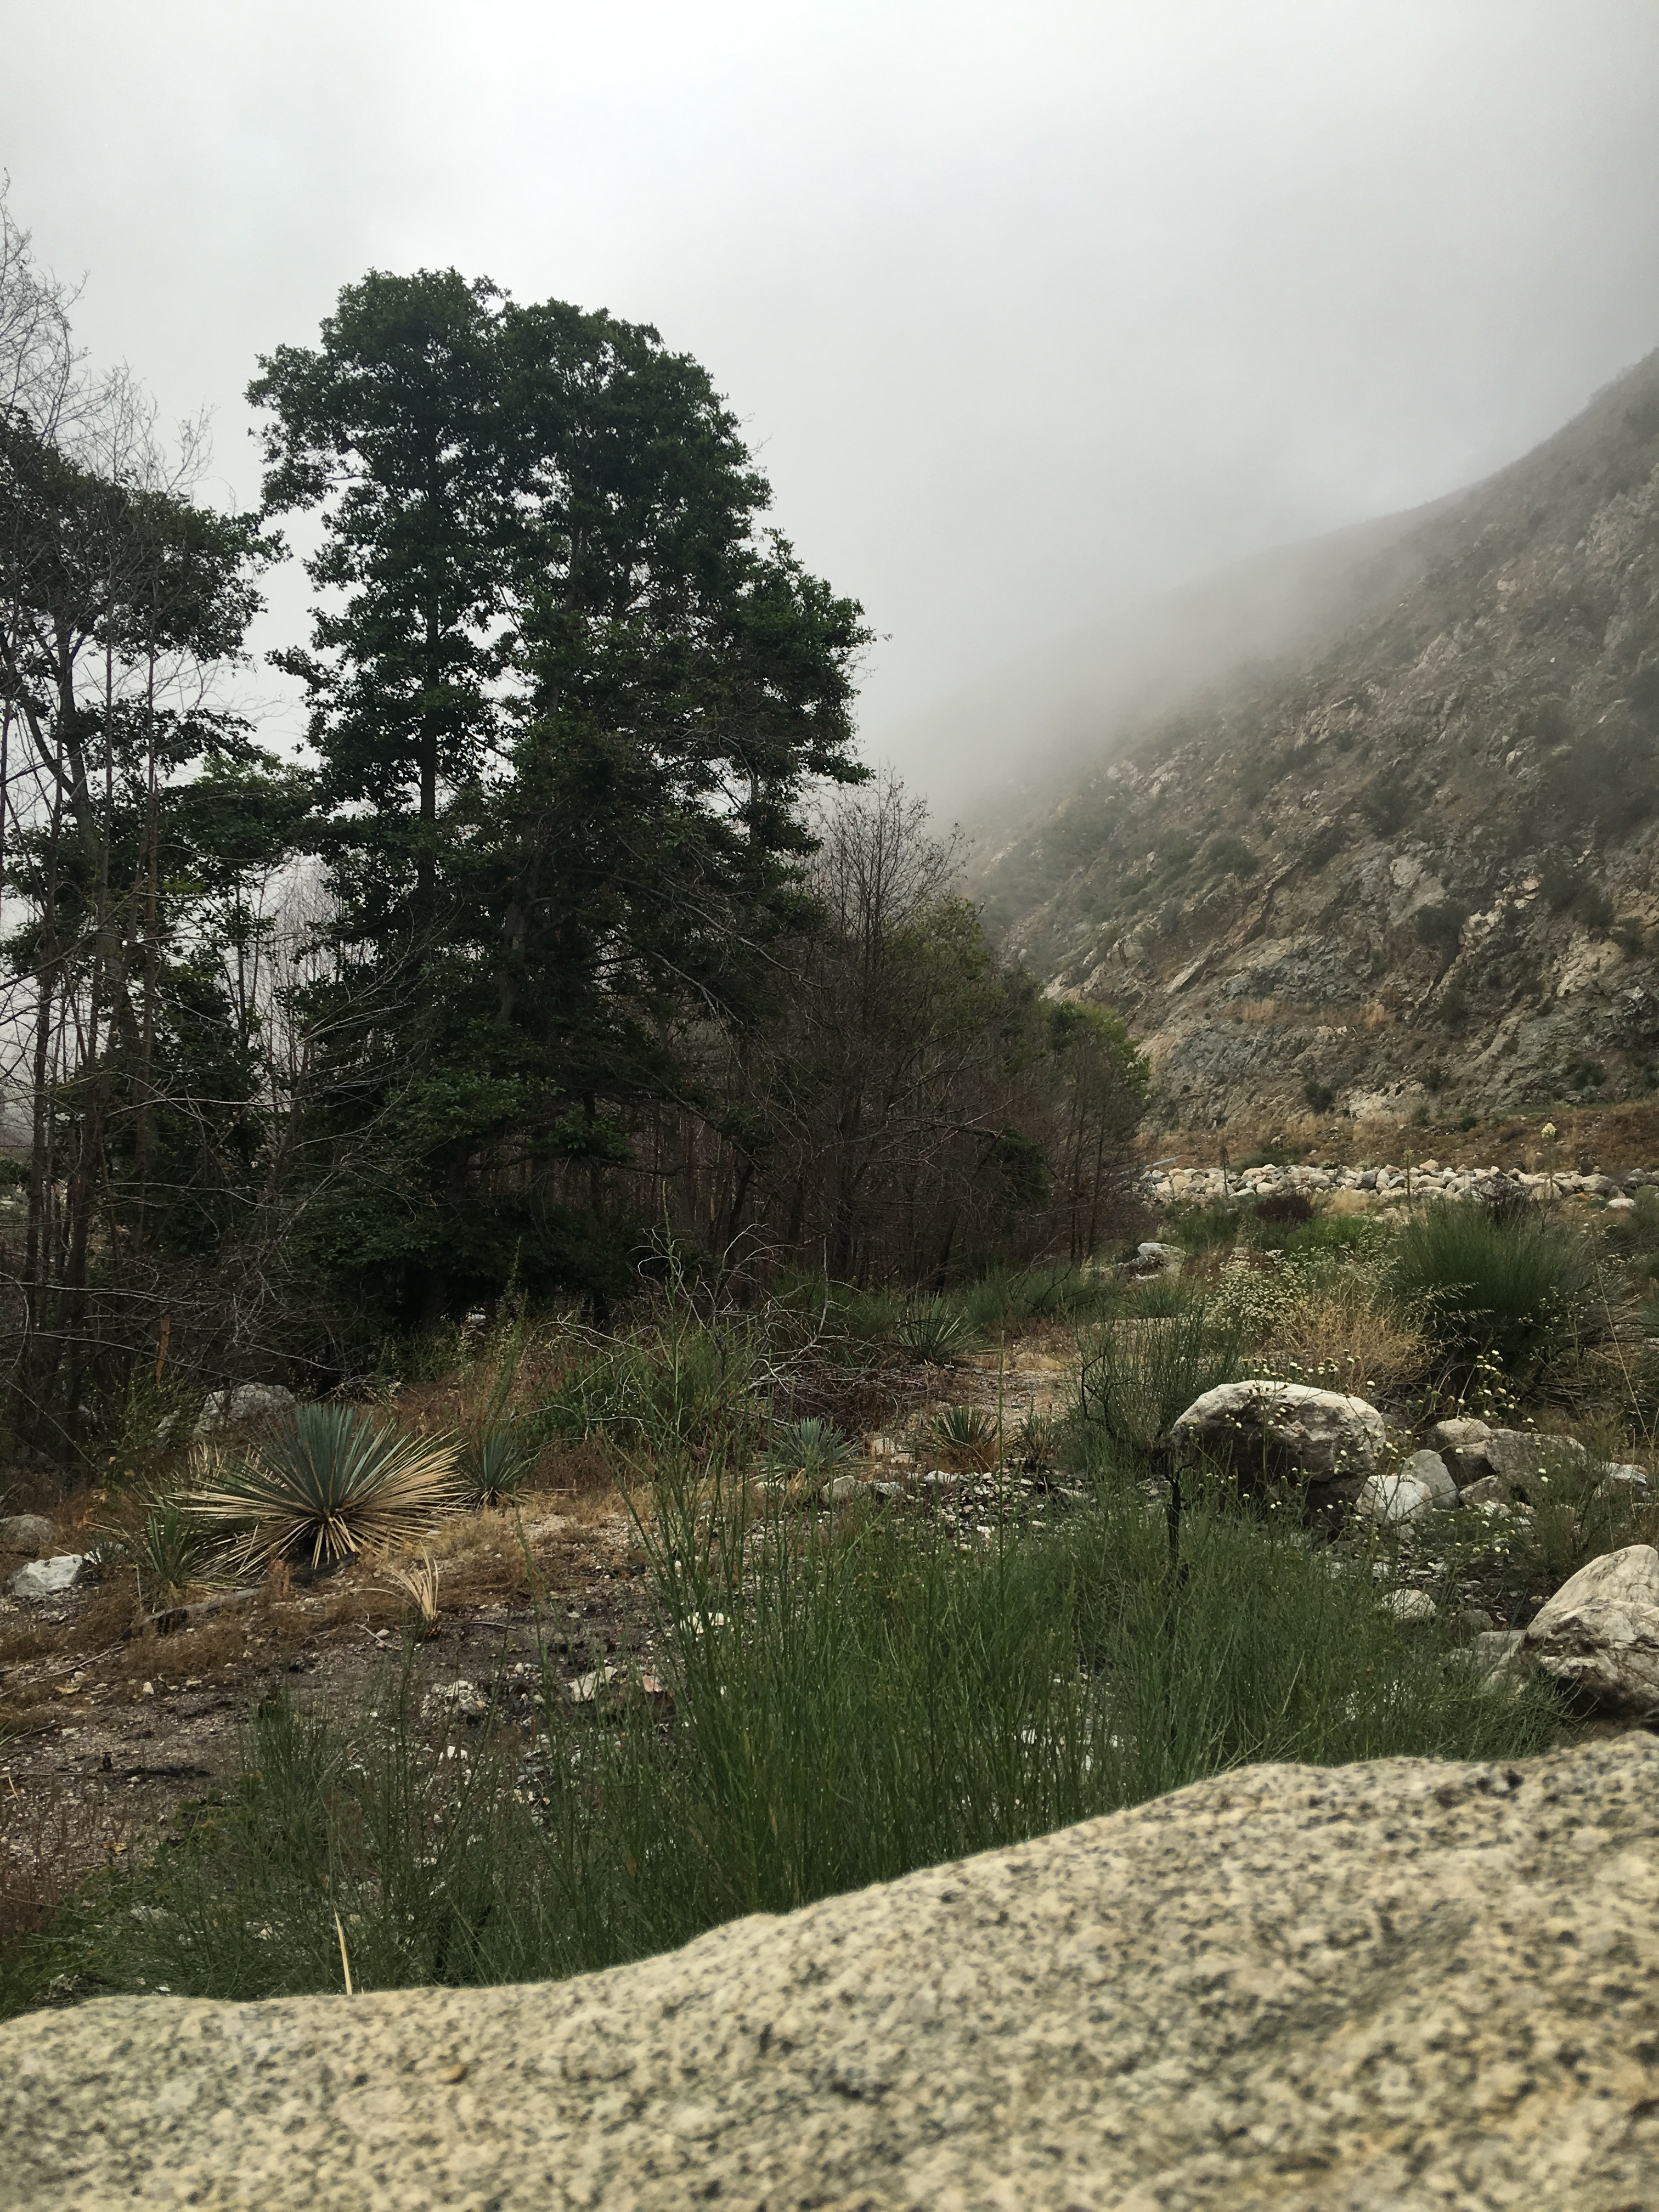
landscape, tree, nature, forest, wilderness, walking, mountain, trail, hill, lake, valley, mountain range, ridge, rural area, atmospheric phenomenon, mountainous landforms